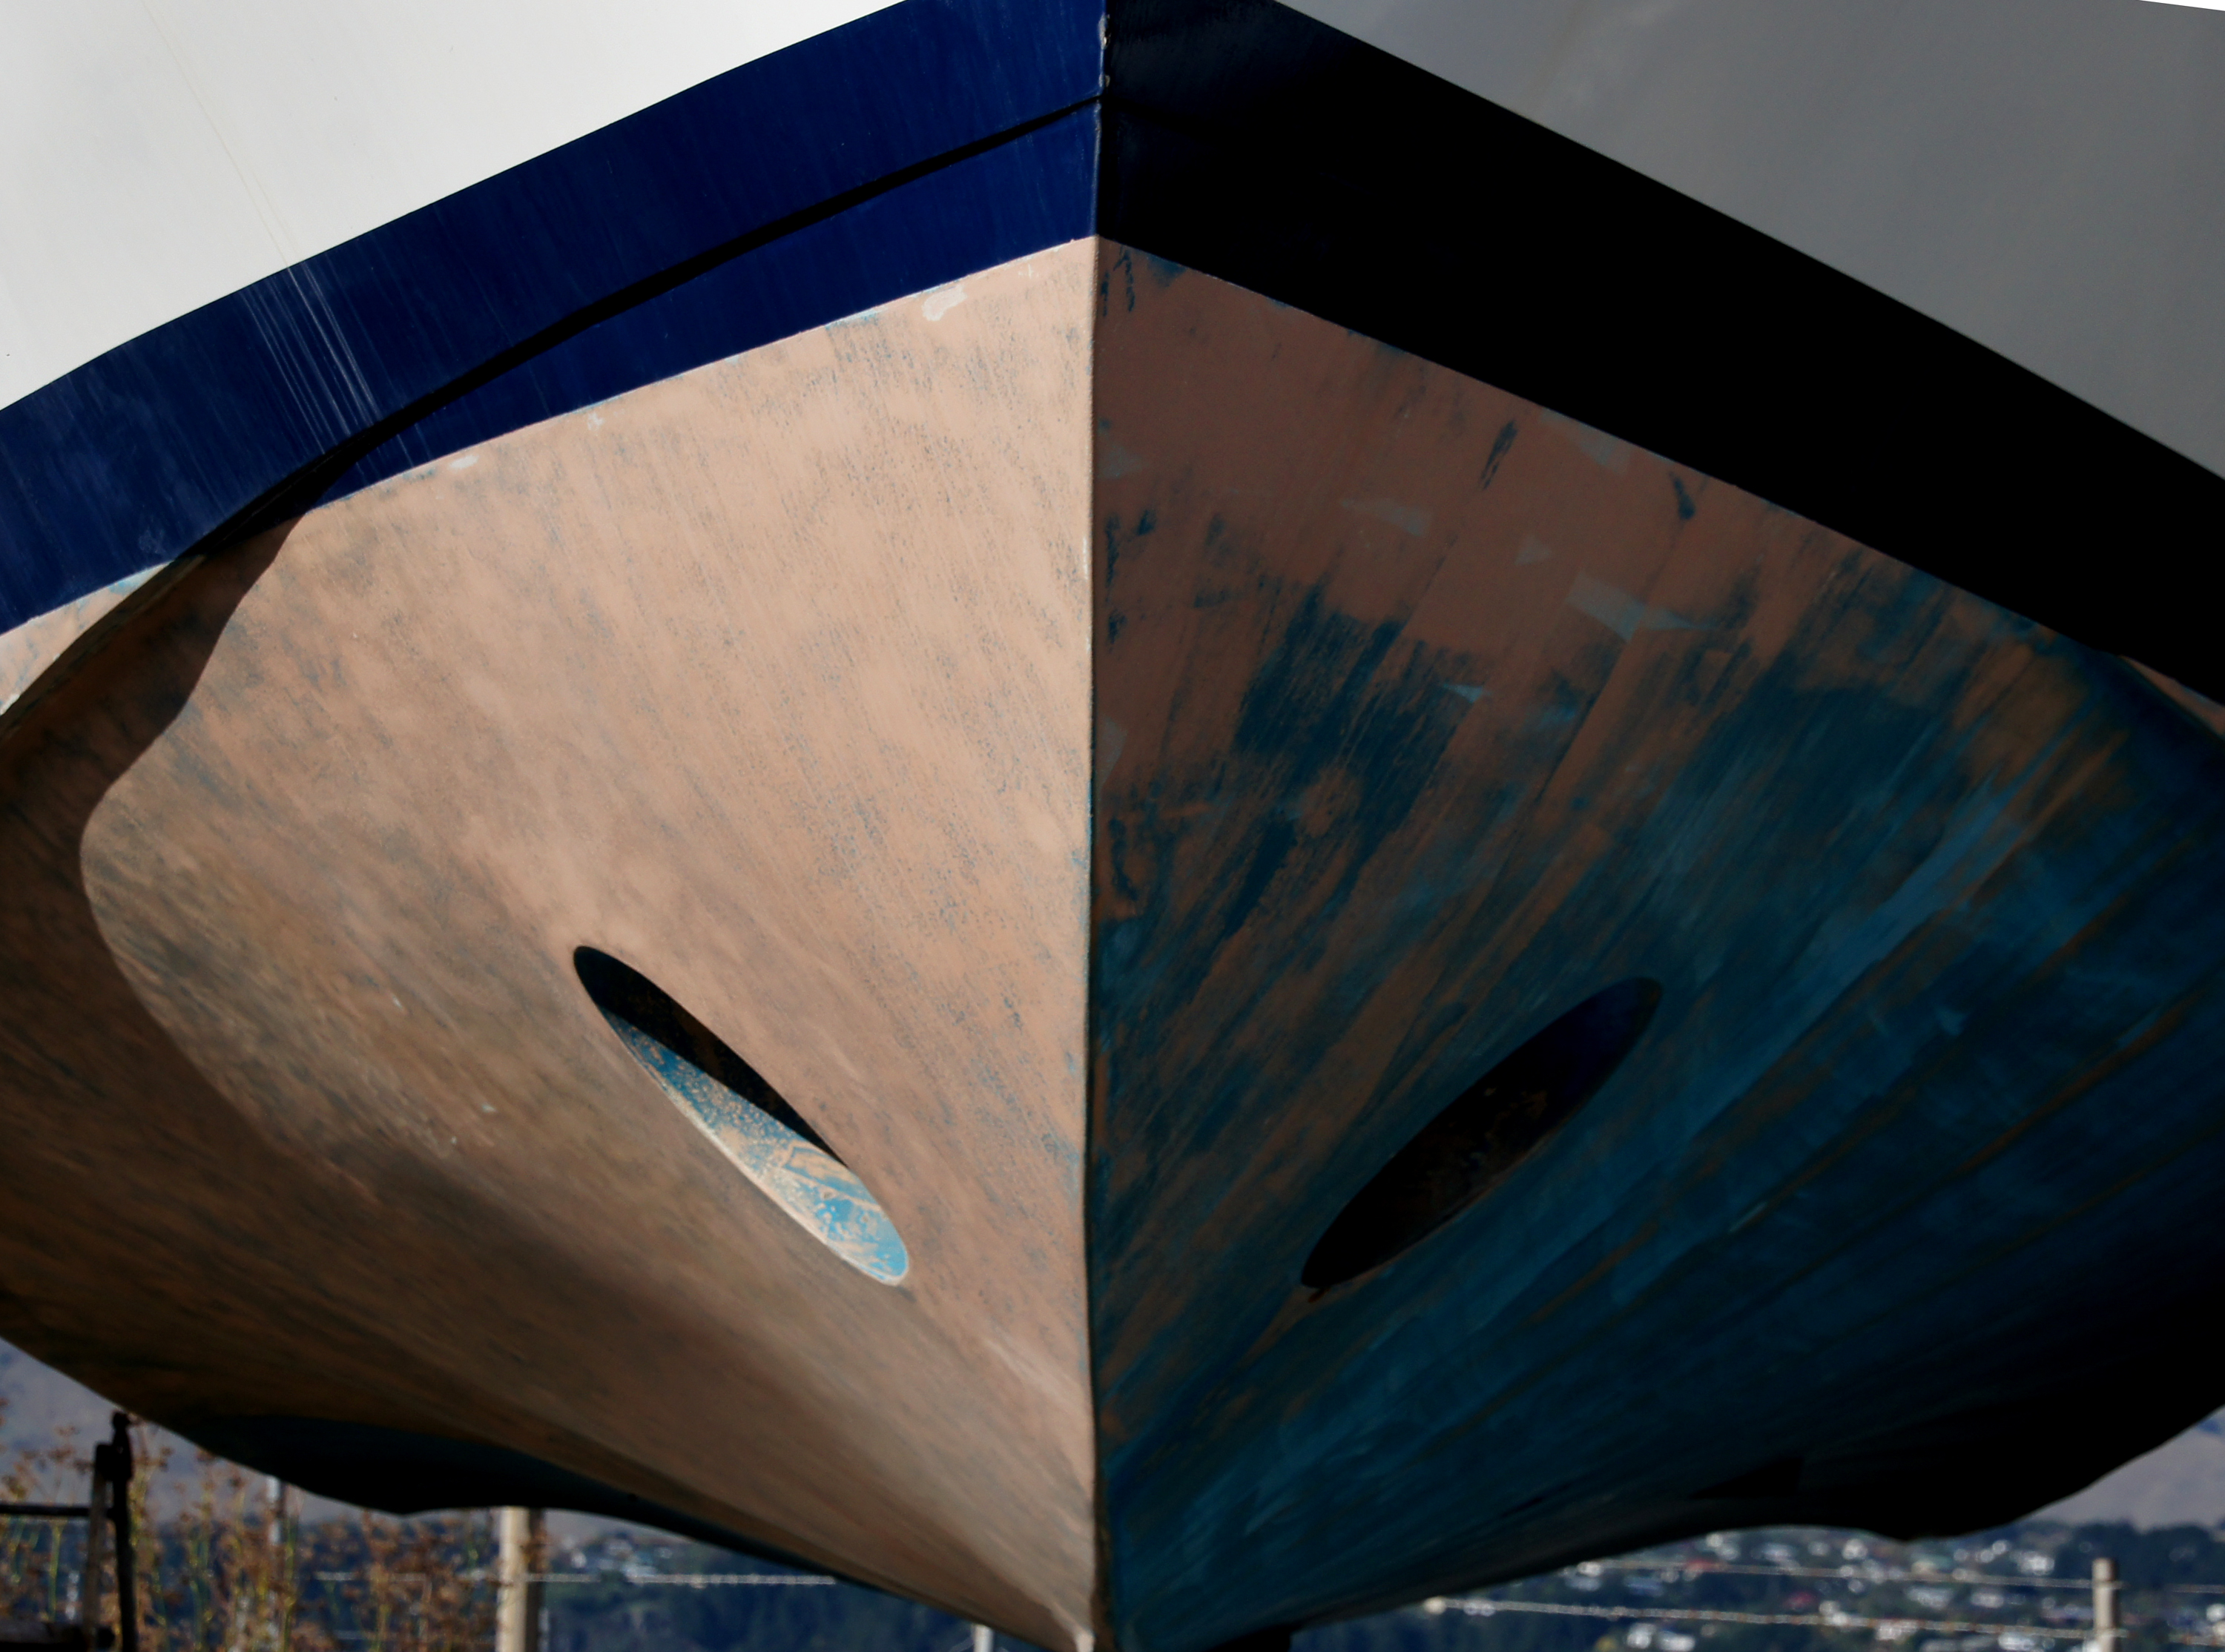
table, water, wing, architecture, wood, glass, surfboard, blue, marina, material, sculpture, art, boats, ships, fishingboats, boathull, bows, frontend, smallboats, prows, boatbottom, shape, surfing equipment and supplies